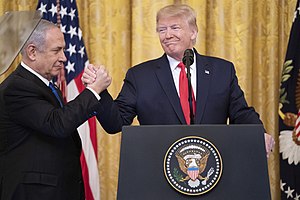
Peace to Prosperity: A Vision to Improve the Lives of the Palestinian and Israeli People
Præsident Donald Trump og premierminister Benjamin Netanyahu ved pressekonferencen.
Peace to Prosperity: A Vision to Improve the Lives of the Palestinian and Israeli People er et forslag fra Trump-administrationen med den erklærede hensigt at løse den israelsk-palæstinensiske konflikt. Donald Trump afslørede formelt planen på en pressekonference i Det Hvide Hus den 28. januar 2020 sammen med den israelske premierminister Benjamin Netanyahu; Palæstinensiske repræsentanter deltog ikke.